Jim Lovell

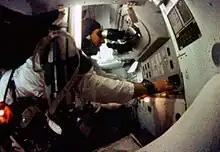
Lovell at the Command Module Guidance and Navigation station during the Apollo 8 mission

As CMP, Lovell served as the navigator, using the spacecraft's built-in sextant to determine its position by measuring star positions. This information was then used to calculate required mid-course corrections. Lovell used some otherwise idle time to do navigational sightings, maneuvering the module to view stars by using the Apollo guidance computer keyboard. Lovell accidentally erased some of the computer's memory by entering the wrong codes, which caused the inertial measurement unit (IMU) to contain data indicating that the module was in the same relative orientation it had been in before lift-off; the IMU then fired the thrusters to "correct" the module's attitude.